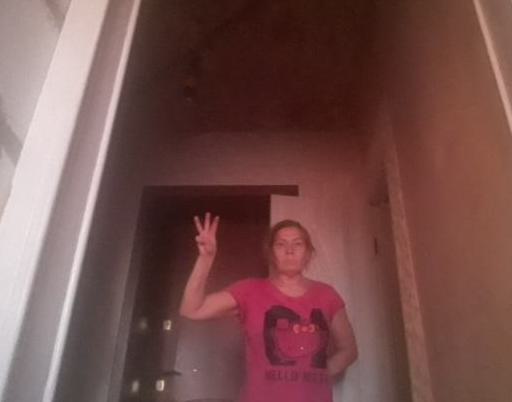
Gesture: three